Elmwood Cemetery (Detroit)

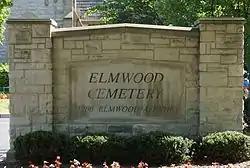

Elmwood Cemetery in Detroit is one of Michigan's most important historic cemeteries. Located at 1200 Elmwood Street in Detroit's Eastside Historic Cemetery District, Elmwood is the oldest continuously operating, non-denominational cemetery in Michigan.